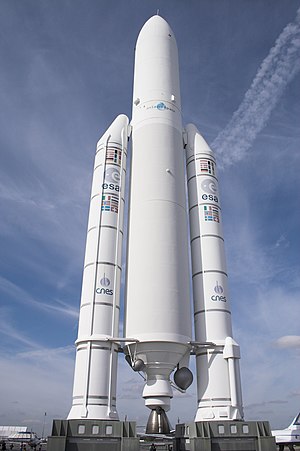
Ariane 5
En model af en Ariane 5 raket
Ariane 5 er en europæisk totrinsløfteraket til primært at opsende satellitter til synkronbanen. Ariane 5 har stort set kun navnet til fælles med Ariane 1-4 raketterne. Ariane 5-projektet blev oprindeligt sat i gang som en løfteraket til den planlagte europæiske rumfærge Hermes i 1987. På grund af Challengerulykken blev sikkerhedskravene skrappere og Hermes' vægt svulmede. Hermes-projektet blev aflyst, men Ariane 5 fortsatte som en overdimensioneret tv-satellitløfteraket. Derfor opsender Ariane 5 for det meste to eller tre satellitter ad gangen.